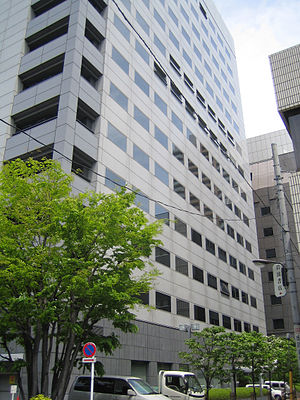
Iwanami Shoten
Iwanami Shotens hovedkvarter i Tokyo
Iwanami Shoten, Publishers er et japansk bogforlag i Tokyo.